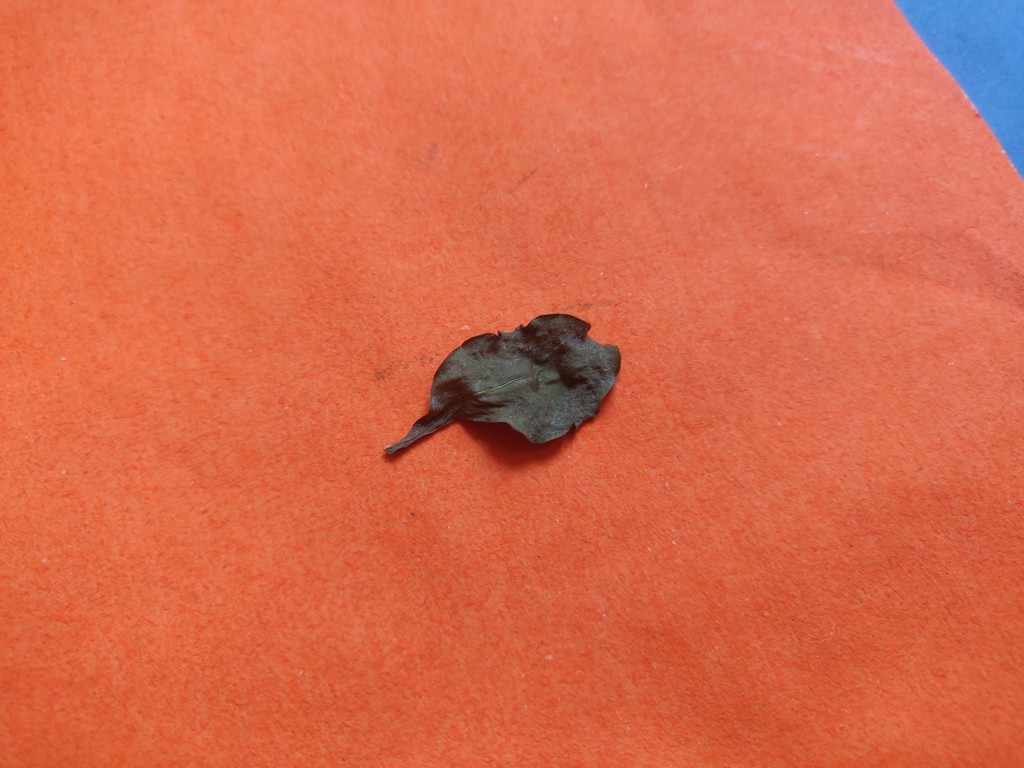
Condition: Dried
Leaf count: single
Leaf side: unknown